National University of Kyiv-Mohyla Academy

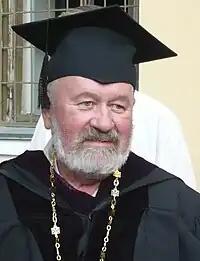
Vyacheslav Bryukhovetskyi, who initiated the revival of the Kyiv-Mohyla Academy was awarded the title Hero of Ukraine for this.

Admission to NaUKMA is open to both Ukrainian and international applicants. Admission is granted based on entrance examination scores. Entrance exams are administered as multiple choice tests covering several subjects including Ukrainian, English, law, mathematics, history of the Kyiv-Mohyla Academy, humanities (literature or history) and natural science, with the tests being machine scored. The admissions procedure was introduced in order to stem alleged corruption in the admission process. Admission tests are considered challenging and cover a broader range of subjects than the typical entrance examinations held at the majority of other universities in Ukraine. Testing the knowledge of history of the Kyiv-Mohyla Academy is exceptional among Ukrainian universities. It was introduced because of the role of the university in Ukrainian history. The university also has a Department of Preuniversity Training, which organizes test preparation courses for prospective students as well as trial testing sessions.